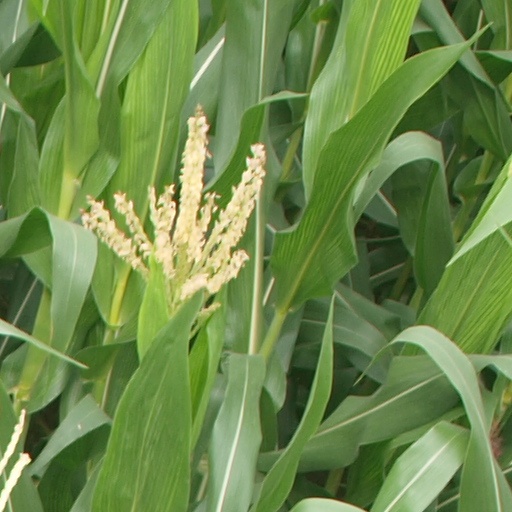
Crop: maize; corn